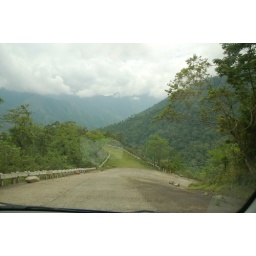
Steepest road in Cuba! our little car got up it - 45 degrees at some points.